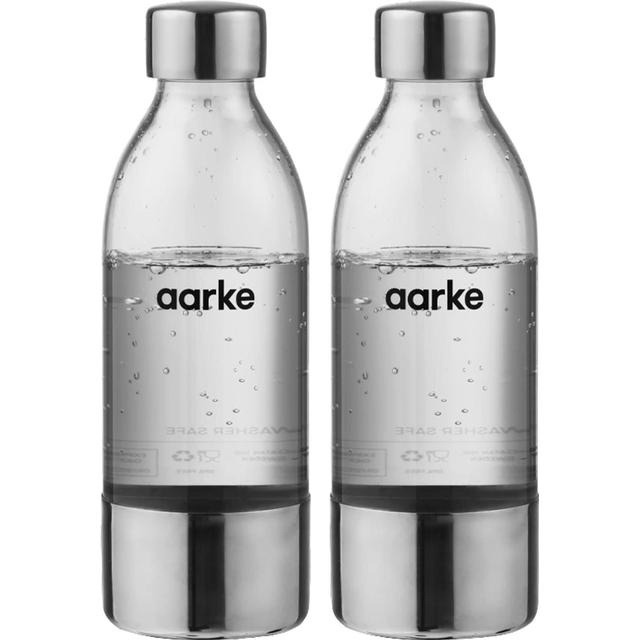
Aarke – PET Flasker til Carbonator 3 – 450 ml – Stål - 2 stk.
Elegant design og funktionalitet i én flaske – perfekt til din Aarke Carbonator 3. Disse Aarke PET flasker kombinerer skandinavisk design og praktisk funktionalitet, så du kan nyde friskt, mousserende vand med stil. Flaskerne er fremstillet i højkvalitets BPA-fri PET-plast med en elegant stållågfinish, der matcher din Aarke Carbonator 3 . Med en kapacitet på 450 ml passer de perfekt i køleskabet og er ideelle til servering ved bordet. Flaskerne er designet til at bevare kulsyren optimalt, men tåler ikke opvaskemaskine – håndvask anbefales for længere holdbarhed. Specifikationer: Indhold: 2 stk. à 450 ml Materiale: BPA-fri PET med stålfinish Kompatibel med: Aarke Carbonator 3 Tåler ikke opvaskemaskine Producent: Aarke
Brand: Aarke
Category: Home & Garden > Kitchen & Dining > Kitchen Appliance Accessories > Soda Maker Accessories > Bottles